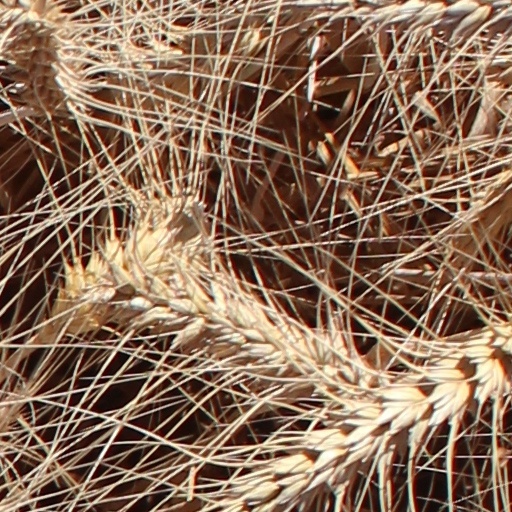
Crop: wheat